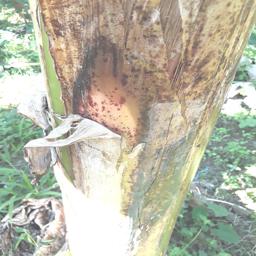
Label: PSEUDOSTEM WEEVIL